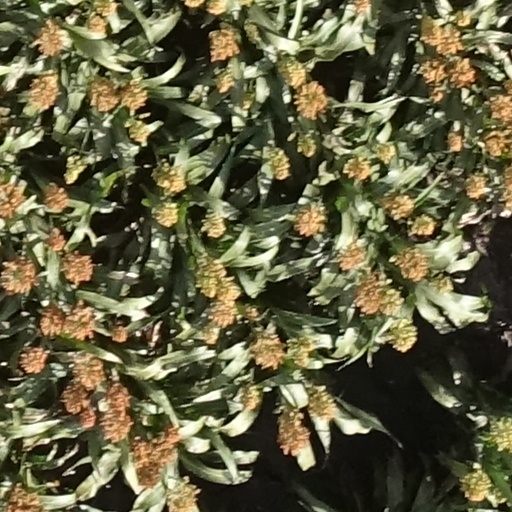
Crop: sorghum